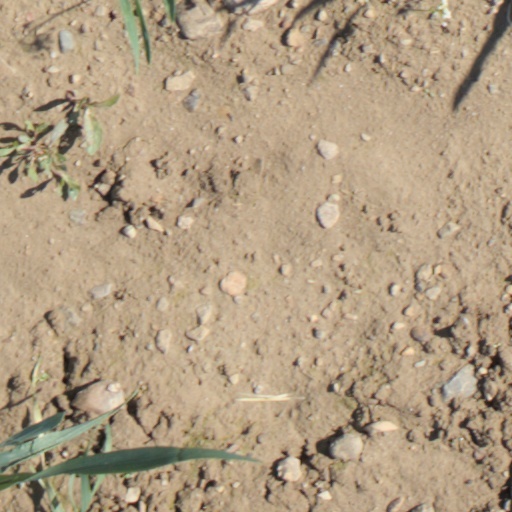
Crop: wheat